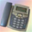
Label: telephone